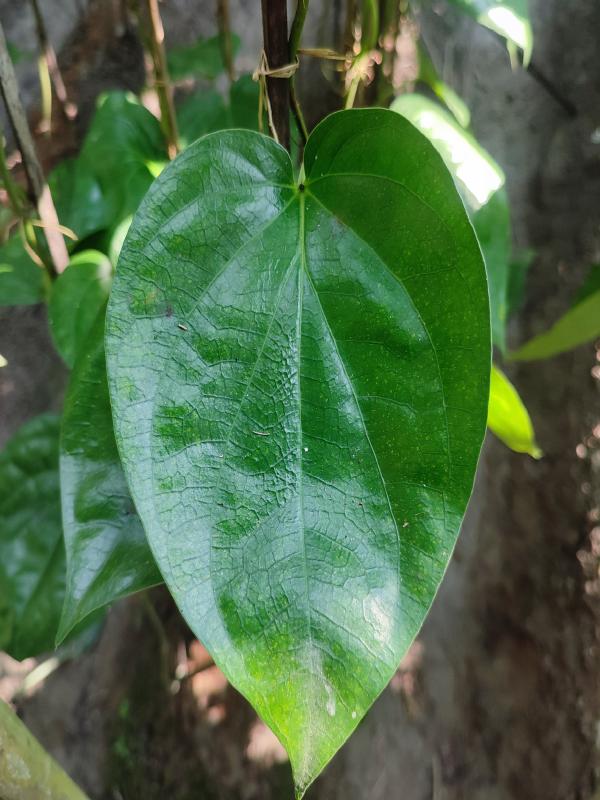
Label: Healthy_Leaf